Great Malvern

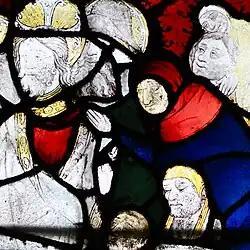
Medieval stained glass windows at Great Malvern Priory

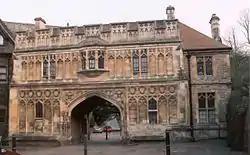
The Abbey Gateway in the town centre is now the home of the Malvern Museum.

The town developed around its 11th-century priory, a Benedictine monastery, the remains of which make up some of the early parts of Great Malvern Priory, now a large parish church. Several slightly different histories explain the actual founding of the religious community. Legend tells that the settlement began following the murder of St. Werstan, a monk of Deerhurst, who escaped and fled through the Malvern Chase, finding sanctuary on the Malvern Hills and establishing a hermitage near St. Ann's Well. St Werstan's oratory is thought to have been located on the site of St Michael's Chapel, which is believed to have stood on the site of Bello Sguardo, a Victorian Villa. Bello Sguardo was built on the site of Hermitage Cottage. The cottage was demolished in 1825 and ecclesiastical carvings were found within it. A Mediaeval undercroft, human bones and parts of a coffin were also uncovered. Although the legend may be monastic mythology, historians have however concluded that St. Werstan was the original martyr.